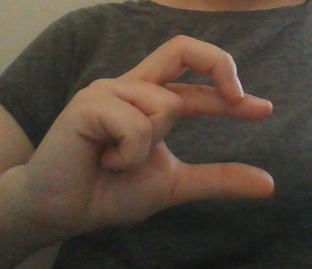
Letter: thal